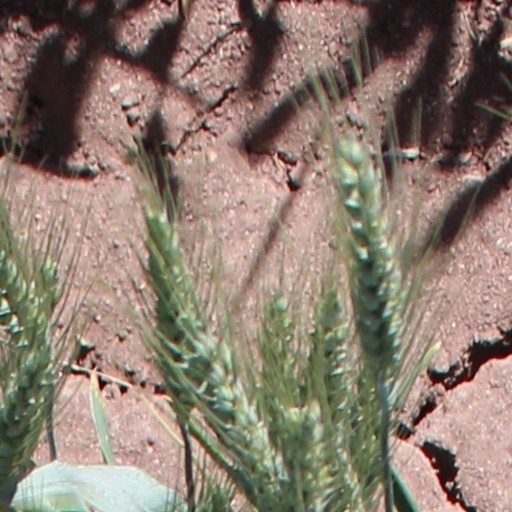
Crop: wheat